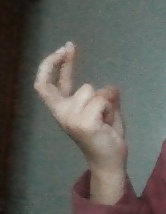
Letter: zay